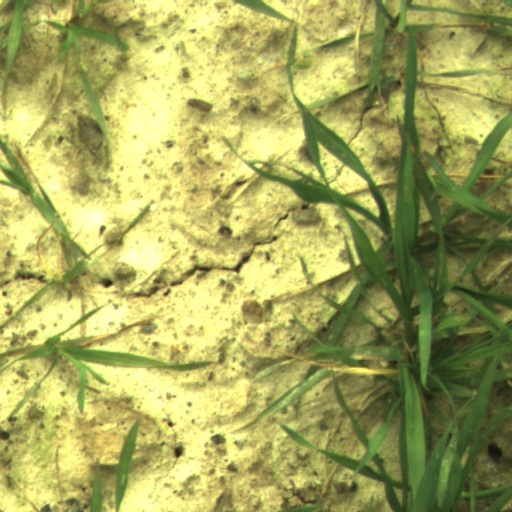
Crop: wheat